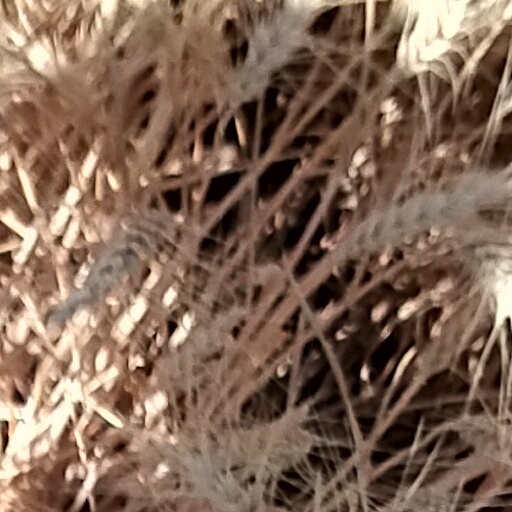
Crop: wheat